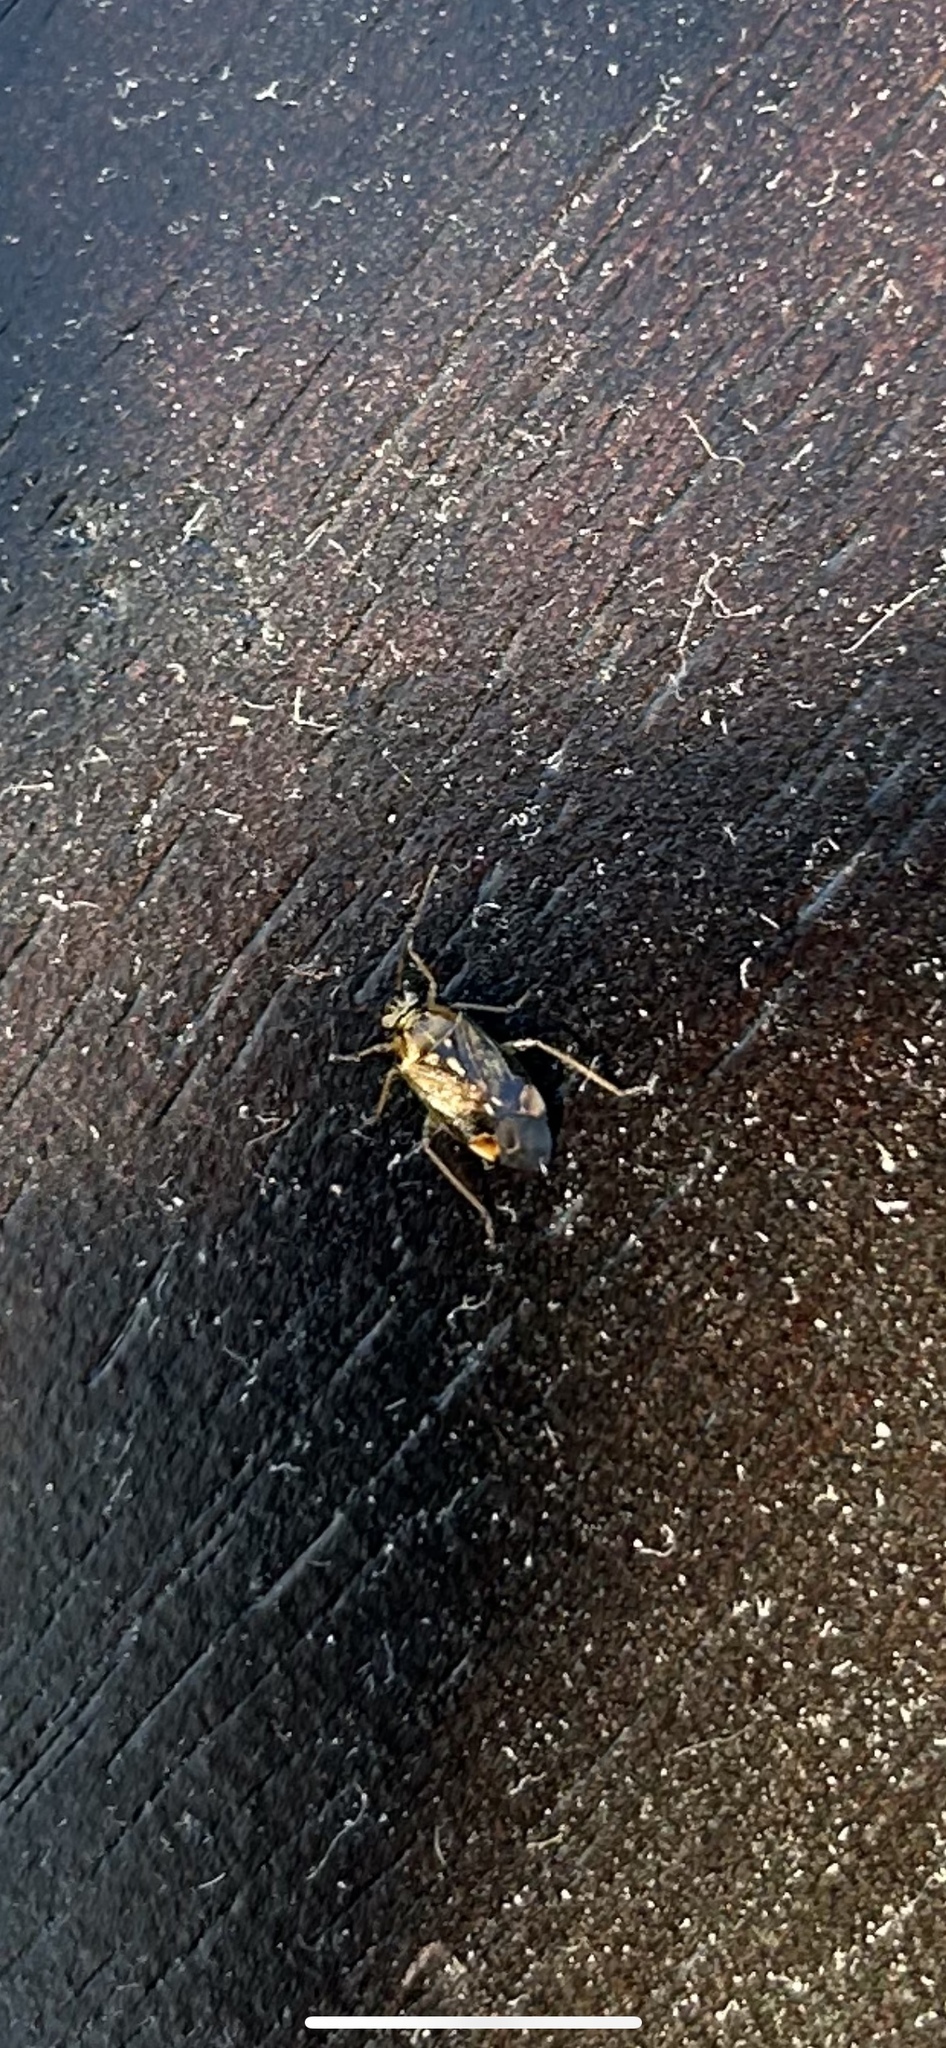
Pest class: lygus_bug